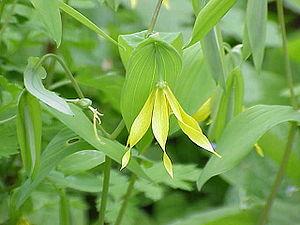
Uvularia grandiflora est une espèce de plante vivace rhizomateuse à tiges parfois divisées. Elle appartient à la famille des Liliaceae selon la classification classique. La classification phylogénétique la place dans la famille des Colchicaceae.
Uvularia sont un genre de plantes herbacées vivaces. Il appartient à la famille des Liliaceae selon la classification classique. La classification phylogénétique le place dans la famille des Colchicaceae.